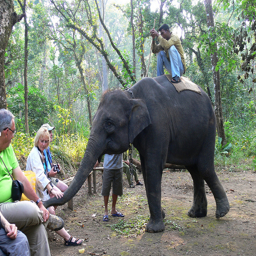
A man sitting on an elephant while people sit and watch.
Several tourists looking at a man riding a young elephant
Man sits on top of an elephant while tourists pet elephant.
An elephant greeting tourists while an elephant rider is on top.
A group of people with cameras sitting while a man rides an elephant.